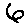
Label: 6